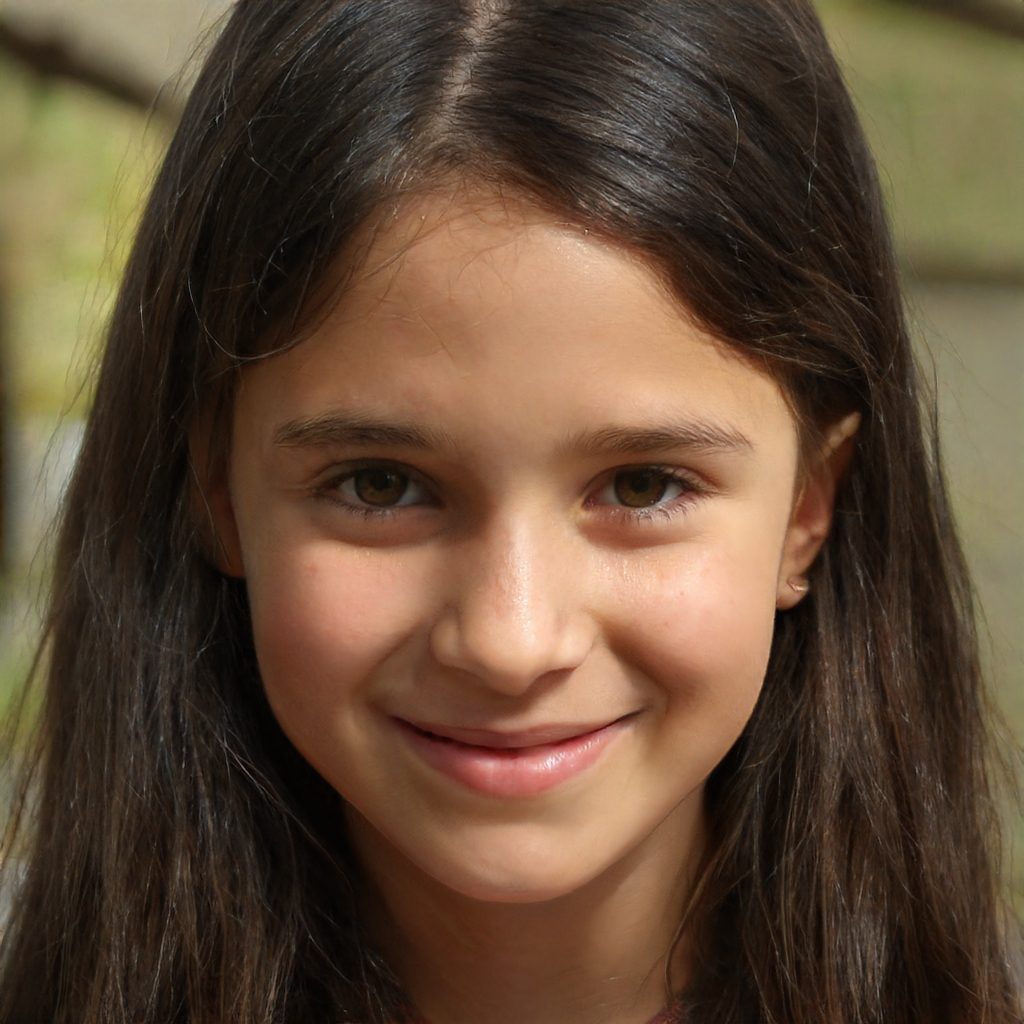
Portrait style: Real Portrait